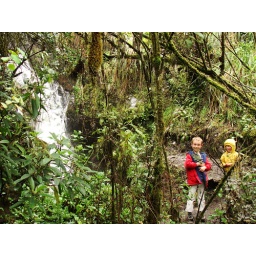
Ian and Julian by a waterfall in the cloud forest